Sky position (RA, Dec in degrees): 191.785, -2.531
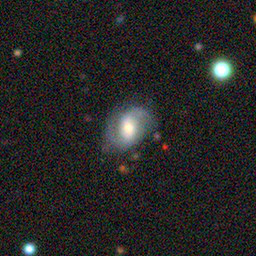
Galaxy morphology: Barred Spiral Galaxies